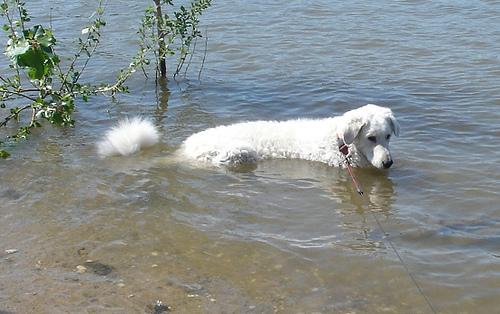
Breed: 223-n000067-kuvasz